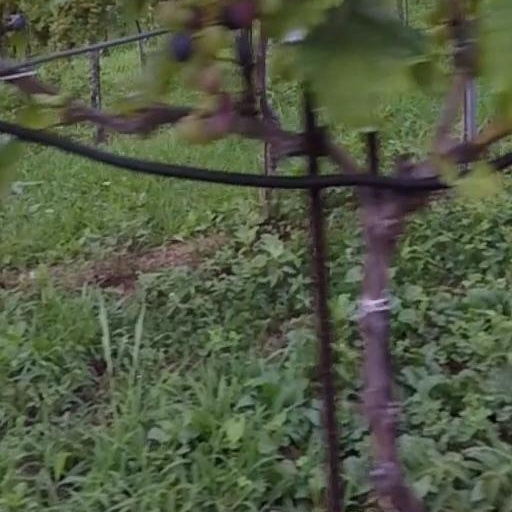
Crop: grape